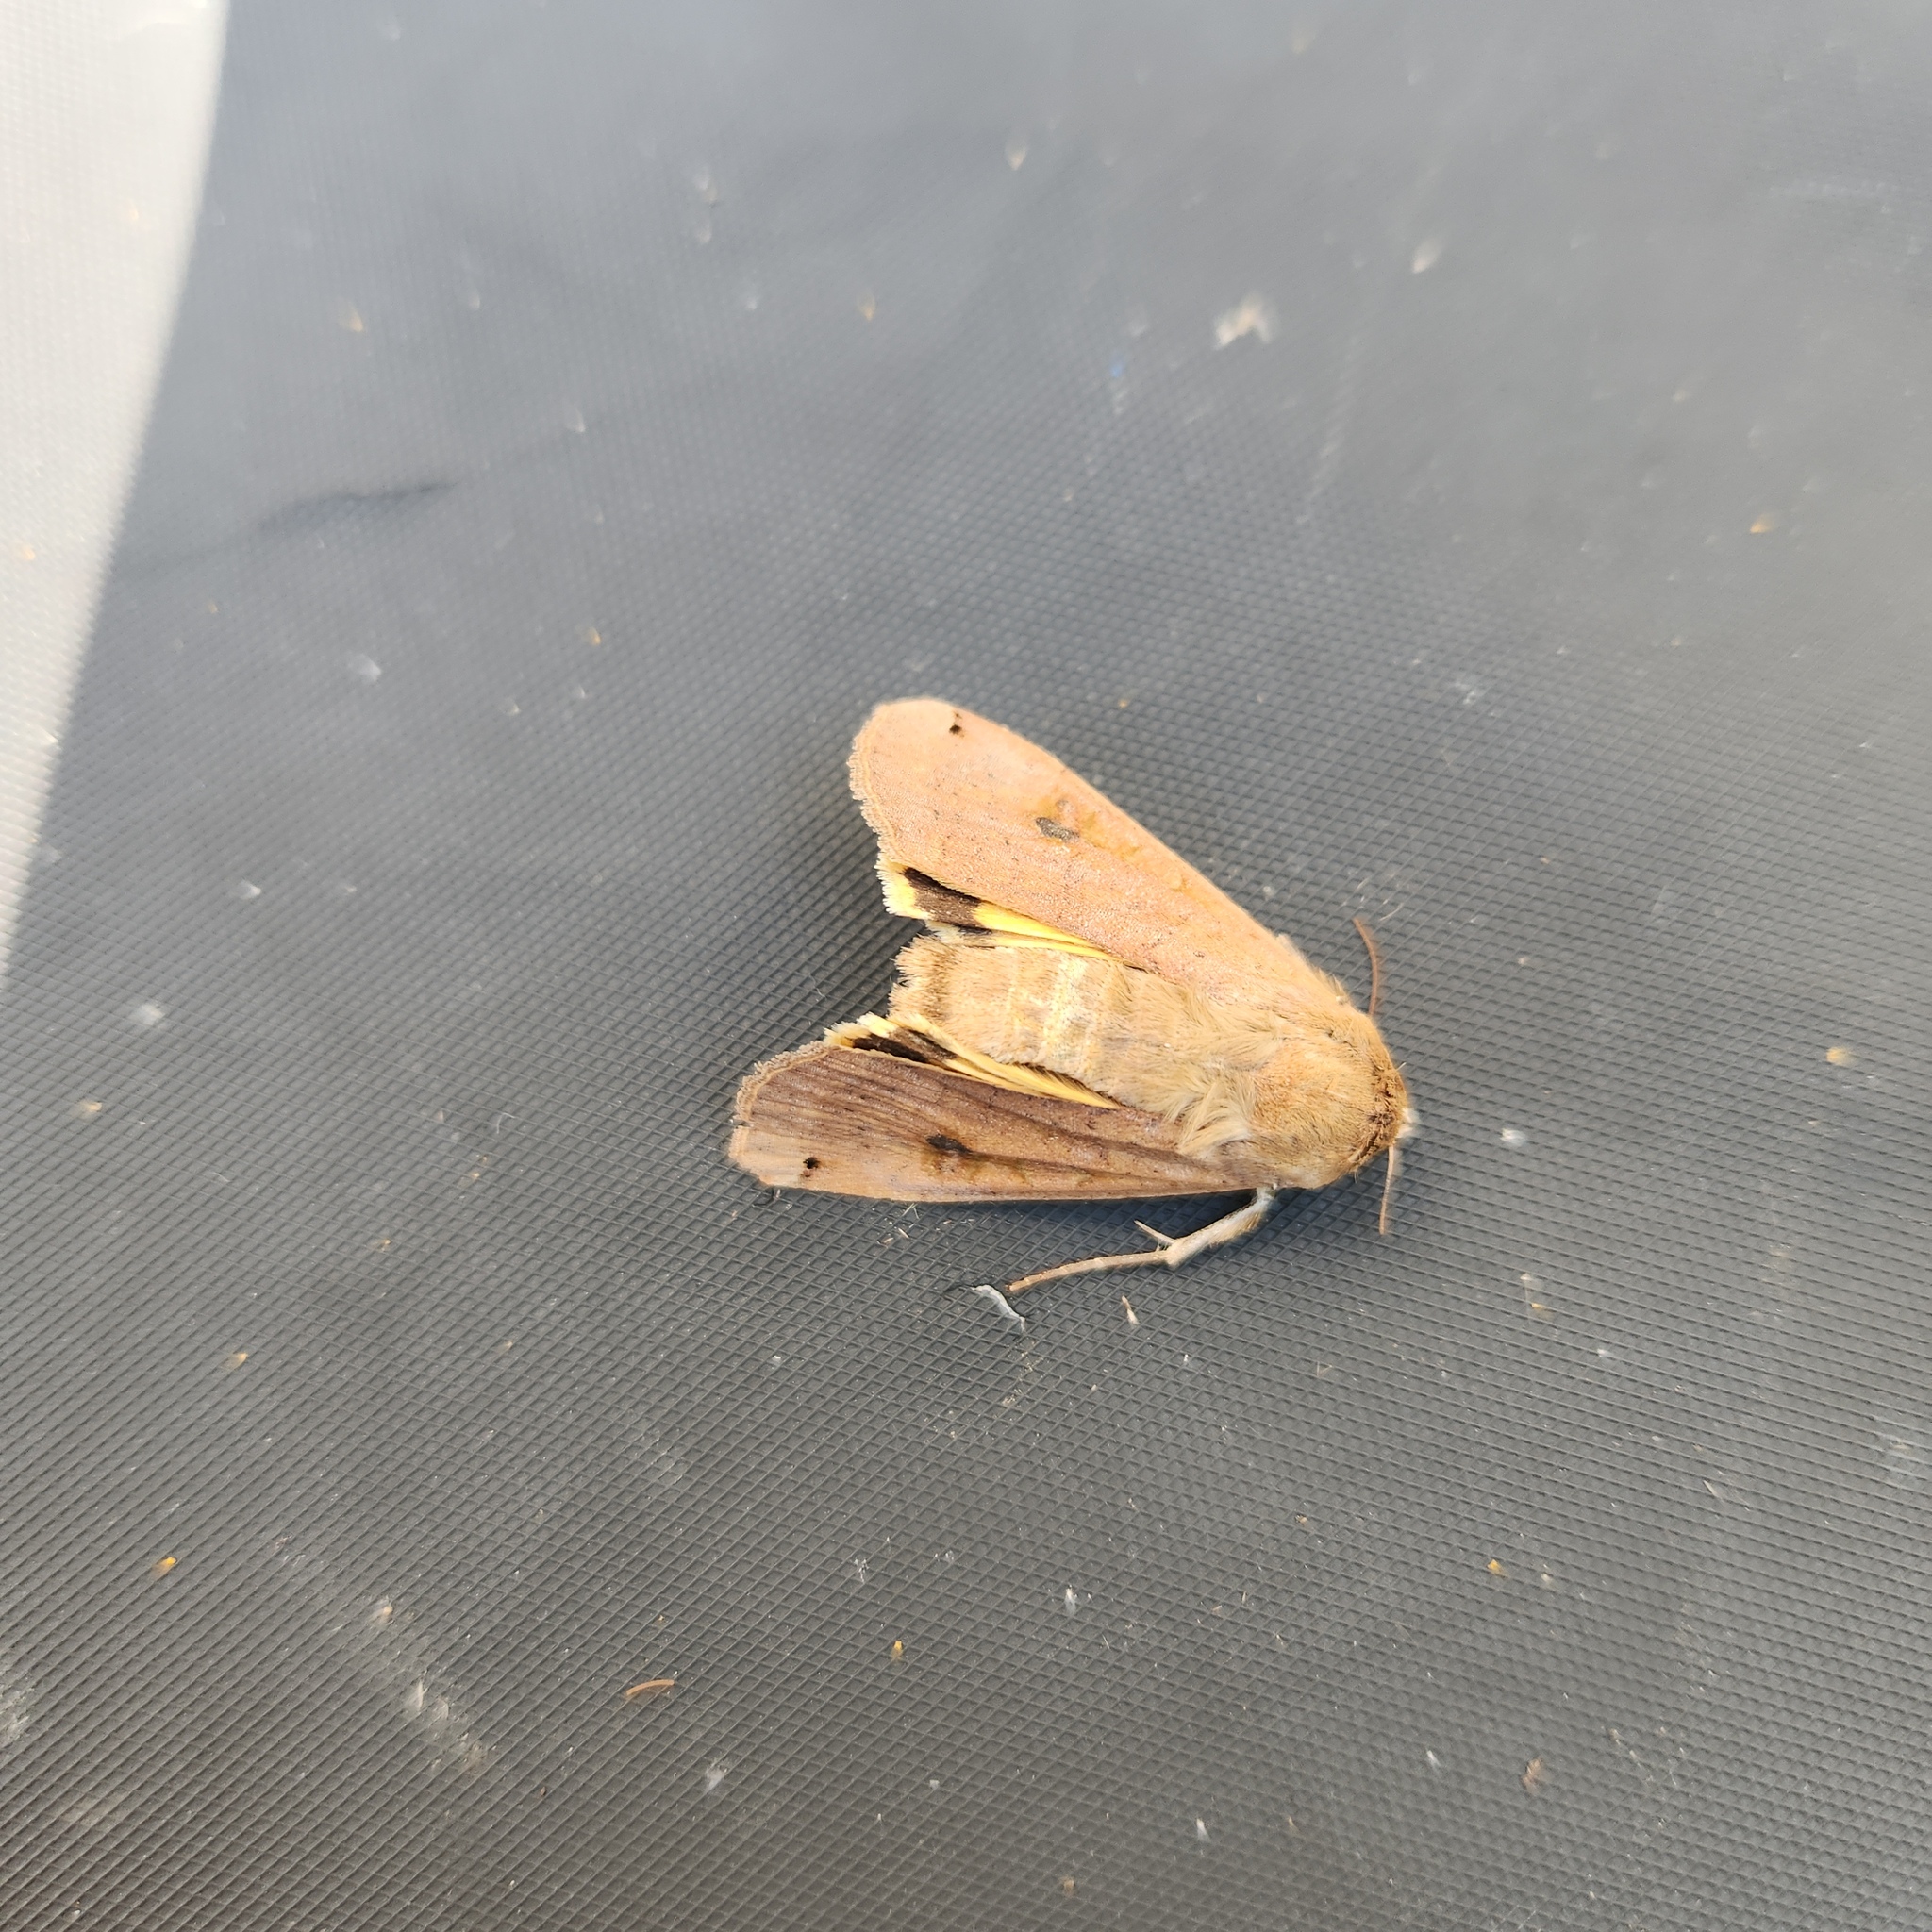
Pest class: cutworms